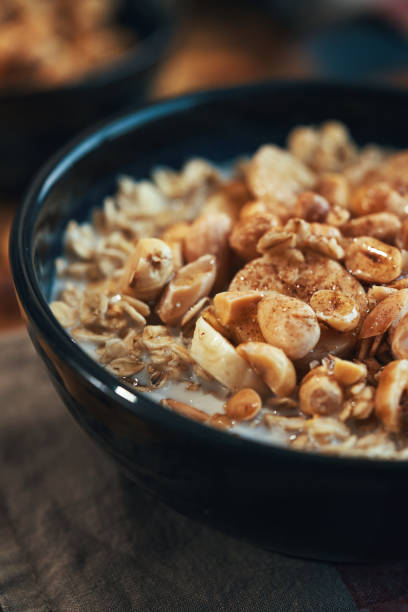
Label: porridge